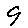
Label: 9